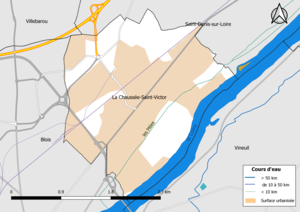
Carte du réseau hydrographique de la commune de fr:La Chaussée-Saint-Victor (Loir-et-Cher, France).
La Chaussée-Saint-Victor est une commune française située dans le département de Loir-et-Cher en région Centre-Val de Loire. Ses habitants sont appelés les Chausséens.